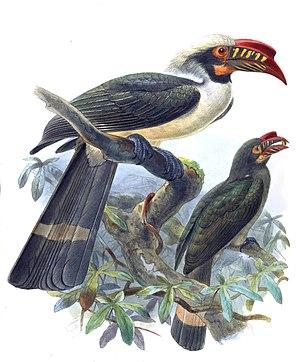
Le Calao de Manille est une espèce d'oiseau de la famille des Bucerotidae, endémique des Philippines.